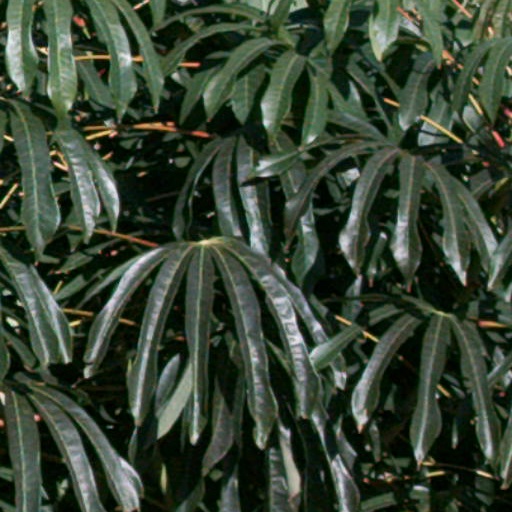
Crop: cassava